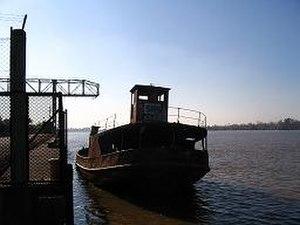
Zárate est une ville de la province de Buenos Aires, en Argentine, et le chef-lieu du partido de Zárate. Elle est située sur la rive droite du Río Paraná. Depuis Buenos Aires, on peut y accéder par la route nationale 9 ou la route nationale 12.
La province de Buenos Aires est la province la plus grande, la plus riche et la plus peuplée d'Argentine, bien que la municipalité de la ville de Buenos Aires, capitale de la République argentine n'en fasse pas partie. La province avait 15 625 084 habitants en 2010. L'agglomération du grand La Plata, sa capitale, en avait 799 523 la même année.